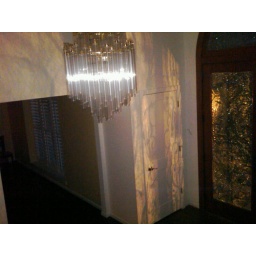
Only the outside porch lights are on; but the light through the glass doors creates a beautiful mosaic in the foyer.